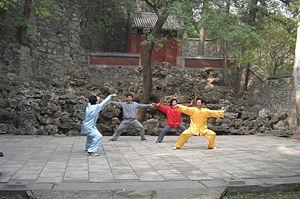
Les arts du combat chinois sont composés de centaines de différents styles et écoles, désignés selon les personnes et les groupes généralement par "boxe chinoises" ou par les termes mandarins wushu, guoshu, ou quanfa et en Occident de façon erronée kung-fu. La liste suivante n'est pas exhaustive :